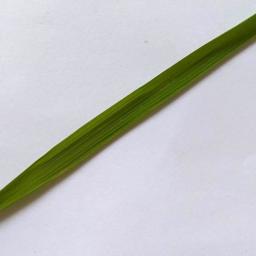
Label: Rice___Healthy